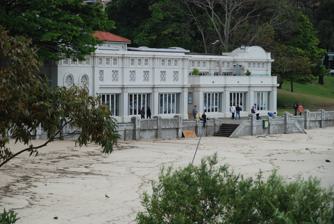
Building: Balmoral Bathers Pavilion
Country: Australia
Year built: 1929
Historic site in New South Wales, Australia Balmoral Bathers Pavilion Balmoral Bathers Pavilion, 2007 Location The Esplanade, Balmoral , Mosman Council , New South Wales , Australia Coordinates 33°49′21″S 151°15′03″E / 33.8224°S 151.2509°E / -33.8224; 151.2509 Built 1928–1929 Architect Alfred H. Hale, Mosman Council Architect & Building Surveyor Owner Mosman Council New South Wales Heritage Register Official name Balmoral Bathers Pavilion Type State heritage (built) Designated 2 April 1999 Reference no. 760 Type Pavilion Category Recreation and Entertainment Builders Girvan Brothers, Master Builders. Location of Balmoral Bathers Pavilion in Sydney Show map of Sydney Balmoral Bathers Pavilion (Australia) Show map of Australia The Balmoral Bathers Pavilion is a heritage-listed former bathers' pavilion and now retail building, cafe and restaurant located at The Esplanade, Balmoral , New South Wales , a suburb of Sydney , Australia. It was designed by Alfred H. Hale, the Mosman Council Architect and Building Surveyor and built from 1928 to 1929 by Girvan Brothers, Master Builders. The property is owned by Mosman Council. It was added to the New South Wales State Heritage Register on 2 April 1999. History Balmoral Bathing Pavilion was the product of a surge of interest in swimming that had begun in the 1890s. An increased public interest in swimming and the establishment of swimming clubs with a focus on competitive activities had encouraged a growth in baths and club facilities around Sydney . This led to demands for better beach access and better facilities for swimmers in the harbour and beachfront municipalities. To cater for the crowds flocking to their beaches, councils endowed with good beaches had to provide the desired facilities to keep up with the competition of neighbouring councils. In response to this beach culture and the expectation of more amidst the increasing affluence of the 1920s, councils built a rash of new sea walls, tidal walls, sea pools, change rooms, kiosks and facilities which have become so much a part of the identity of their locations, including Mosman's. This culminated with the grand pavilions of the 1930s, such as those at Balmoral and Bondi , which were completed during the darker days of the Great Depression . The 1920s and 30s saw great physical change at Balmoral beach. By the end of the 1930s the foreshores of Hunters Bay had been secured in public ownership through the exercise of new local government powers by Mosman Council and council funds had been committed to extensive improvements in the facilities and setting of new beach reserves. The Bathers Pavilion was constructed during 1928 and 1929. It stood on land that had previously been surveyed and developed for private residential lots. Resumptions during the 1920s brought it back into community ownership in such a way that the building eventually stood partly on dedicated public recreation land and partly on land owned in freehold by Mosman Council. The pavilion was designed by council architect and building surveyor, Alfred H. Hale. It had to meet with public requirements as well as be an ornament to the beach. Financing of the pavilion was a serious matter. In 1927, Council had gratefully accepted a donation of twenty pounds towards the construction of a "shelter pavilion" from FLR Ford. They had hoped that by publicising this offer others would be induced to follow the example, this does not appear to have happened. Girvan Brothers, Master Builders', tender of A£ 10,450 for construction of the pavilion was accepted on 24 July 1928, and the foundation stone was laid on 21 August 1928 by Alderman Harry Carter . In total, the construction of the Pavilion required Council to raise a loan of A£12,000, which was secured with the Commonwealth Bank at 6 per cent interest. The pavilion was officially opened on Wednesday 20 February 1929 by Mayor Alderman A. Buckle before a large gathering of citizens and visitors. These included Sir Thomas Henley and mayors of Lane Cove and North Sydney . Council intentions for the pavilion were brisk and business-like. It decided to lease the pavilion rather than manage the complex, considering that it would be difficult to maintain proper supervision and may become a financial burden. Tenders were called for a three-year lease of the pavilion from 21 February 1929. Mr R. C. Shearer, owner of the Balmoral Swimming Baths was announced as the successful tender. Tenders were also announced for the sub-lease of a portion of the pavilion for the sale of refreshments. This met with opposition from Balmoral shopkeepers. The new structure had not been entirely completed by the occupation of Mr Shearer and his business. Five pounds was deducted from his first rent installment by way of compensation for the inconvenience. He was further compensated for loss associated with damages sustained to clothing due to leakages in the roof. It is thought this may have referred to the caretakers' quarters. In 1932 tenders were called for alterations to the pavilion but plans, specifications and particulars have not survived. Tenders were called every three years for the lease of the building. Again no specific documentation relating to this survives. A sharp decline in use of the building's changing facilities saw council invite tenders for the use of the Balmoral Bathing Pavilion that were "in a manner compatible with the Balmoral area". A tender by Mr M. Knaef for a fifteen-year lease on the building that provided for its use as a restaurant in addition to the maintenance of the changing facilities was accepted by the council in 1967. The lease contained many clauses to establish that unless written consent was given, the building was not to be used other than as the Bather's pavilion, changing rooms, kiosk, and licensed restaurant with attendant facilities. In 1969 Mr Kanaef sought a ten-year extension to the current lease to cover his financial position. Mr Knaef did not commence work on the building until November 1969, but established his well known Misha's Restaurant, which was to confirm the pavilion's new status as a different kind of landmark. There was some community concern over the 1969 remodeling proposal and it became necessary for council to issue statements to quell these concerns. In 1986 the lease was transferred to Mr I. J. Boles of the Boles Group of Companies who purchased Misha's Seafood Restaurant Pty Ltd. Subsequently, some improvements were made. In August 1988 the lease was transferred to Victoria Alexander and Andrew Joseph who established Balmoral Bathers' Pavilion Pty Ltd. Major improvements were proposed, again sparking considerable local debate and controversy over the future of the building and its context. In 1989 Balmoral Bathers' Pavilion Pty Ltd lodged a Development Application seeking approval of the conversion of the pavilion into a ground floor restaurant with a private hotel of serviced apartments and conference facilities spread over the first floor and a new partial second floor. The site's zoning as Open Space Recreation (6a) would prevent this development. A Local Environment Plan (LEP) would be required to alter this. Council would also need the consent of the Lands Department, partial owner of the site, to advertise the proposal. The Department of Lands gave its consent for exhibition of the proposal and a draft LEP was prepared and exhibited in 1990. Two submissions were received, both against the proposal. Consultation with the Department of Planning resulted in the decision that the draft plan could not proceed. In the meantime, the council had found that the division of ownership of the site might constitute a legal impediment to the Plan. Some 1,500 square metres (16,000 sq ft) of the site under the Department of Lands' ownership was resumed in order to bring the entire pavilion under Mosman Council's control and it was rededicated to public purposes. This was finally effected in 1993, bringing the building into complete council ownership. By this time controversy over the building's fate had increased and on 8 June 1993 a public meeting voted to enlist the Heritage Council's assistance in placing a Permanent Conservation Order (PCO) on the site. The order was made on the 27 August 1993. Description Pavilion, 2012 The pavilion is a two-storey, rendered brick construction of classic Mediterranean influence employing elements and finishes common to the "Spanish Mission" style . It is a broad, shallow U-shape - effectively an indented rectangle - opening onto the Esplanade on what is now perceived to be its rear western elevation, with its base, the eastern "front" elevation towards the Promenade. Central doorways in these major facades effectively divide the building into two halves. The building appears as a massive white pavilion surrounded by trees of the reserve which tend to screen the building from the Esplanade.. The cornice line of the walls is straight except for the curved parapets which denote each corner. A low central tower roofed with orange terracotta Marseilles tiles and notable for its leaning central flagpole, is set back to the western side where it surmounts the original central entry door. The building's elevations are divided into bays by plain attached pilasters . The longer elevations, divided by the central doorways, are arrayed as two ranges of four bays each. The shorter north and south elevations are respectively four and three bays each. At the north-east corner of the building the range of east facing bays north of the central passage are set lower than the remainder of the building, where the structure is set down to a single storey over a narrower bay of the northern elevations. Externally, the solid elevations are relieved by arched and grilled openings to the principal corner bays outlined by render mouldings and a frieze of screened openings. Cement grilles encircle the entire perimeter and reappear as spaced single openings in the lesser bays of the facades. Some timber joinery features in multi-paned, double-hung and fixed roundhead windows in the bays either side of the western entrance door and in the eastern facade's lower range of bays to the northern end. The southern range of the eastern facade features two recently modified bays of timber-framed and pivoting glazed doors with banks of louvre glass at each end. These are full height opening to modified base of two continuous steps of plain concrete. The concealed roof of the building is partly modern metal decking and partly a fibreglass-reinforced membrane covered concrete slab over the two storey areas. The single storey areas are trafficable roof decks covered by gravelled bituminous membranes and surrounded by parapet walls. Internally the building has a reinforced concrete structural frame sitting on a concrete base floor. The footings of the floor are essentially unknown. Off-form concrete posts support the first floor slab which has integral primary and secondary beams, bearing upon the solid brickwork outer walls, whose inner face is exposed and painted or colourwashed. The exterior walls appear to be solid brickwork reliant on their render coating for resistance to water penetration. The soffit of the upper floor slab is exposed and now painted off-form concrete, bearing the lines of the boards employed in its formwork. The floor surfaces are variously covered with cement and bituminous or granolithic toppings and painted. Sloping floors at each level to the central courts where edge drains and sumps collected the water to convey it away deal with the problem of incoming stormwater caused by the central light courts in the change areas. The condition of the building is poor. Modifications and dates c. 1929 - Boy's change area converted to shop - may relate to 1929 sub-lease for sale of refreshments. - probably first change. Changes prior to the 1970s restaurant conversion have been minor. More substantial, piecemeal changes have been made since the establishment of the restaurant. Extensive modifications have been made to the spatial arrangement of the interior of the ground floor, with partitionings of studwork and masonry, which effectively mirror the changes made to the interior over what is now more than twenty years of adaption. The upper level has been less modified. Heritage listing The pavilion is of significance to Mosman, Sydney and NSW for its association with the development of the Mosman Municipality and in particular, the ensemble of buildings, structures and landscape which together comprise the Balmoral Beach reserve. The reserve is an important example of the community acquisition and development of beachfront lands for public recreation and amenity purposes which took place during the 1920s and 30s, sometimes as unemployment relief schemes. In its design and construction, the building is an important representative of its type, reflecting the architectural taste, construction economies and social mores of its day. Balmoral Bathers Pavilion was listed on the New South Wales State Heritage Register on 2 April 1999 having satisfied the following criteria. The place is important in demonstrating the course, or pattern, of cultural or natural history in New South Wales. The Pavilion was a modern, up-to-date building that was evidence of the young community's commitment to the enjoyment and promotion of its natural beauty and attractions for a growing, confident population. Historically it represents the community's view of itself and new challenges civic leaders were faced with when charged with the responsibility of places of natural beauty. The pavilion represents architectural fashion and the search for new architectural expressions appropriate for the climate and can be associated with the 1920s and 30s boom in sea bathing. The place is important in demonstrating aesthetic characteristics and/or a high degree of creative or technical achievement in New South Wales. Although prejudiced by its poor condition and the various unco-ordinated changes to its exterior, the Pavilion comfortably guards and dominates the northern end of the beach. It forms an emphatic reference point for the beach and the northern end of the promenade, as well as a more immediate landmark for those on the sand in front. From the harbour it is a clear landmark and a familiar shore marker and identifier of Balmoral at all hours due to its distinctive profile, scale, size, colour and night-lighting. It is part of the character and aesthetic experience of the Balmoral shoreline. The scale is reconciled with that of other nearby structures and features of the reserve through its surrounding screen of mature trees. The place has a strong or special association with a particular community or cultural group in New South Wales for social, cultural or spiritual reasons. It is probable that the Pavilion means many different things to those who know and use the reserve. The building is partly emblatic of the struggle to retain public access to the Harbour foreshores and has long been a part of Balmoral Reserve's sense of place - that local identity which residents and visitors alike venerate and wish to retain in the face of increasing visitor numbers. The place has potential to yield information that will contribute to an understanding of the cultural or natural history of New South Wales. The principal capacities of the Pavilion to contribute to history and science must reside within the historical and archaeological information that its fabric retains. Its construction technology and condition may also be of some research interest, particularly in regard to building practices such as concrete construction. Its research potential could not be said to be exhausted. The place possesses uncommon, rare or endangered aspects of the cultural or natural history of New South Wales. Few buildings of its type were architecturally as ambitious, large or as pleasingly sited. Many have been demolished or substantially modernised/ upgraded whereas the Balmoral pavilion retains its earlier fitout in part. The place is important in demonstrating the principal characteristics of a class of cultural or natural places/environments in New South Wales. An optimal example of its "genre", valuable for its qualities and survival in a condition indicative of its original condition, arrangement, use and setting. See also Wikimedia Commons has media related to Balmoral Bathers Pavilion . Architecture portal Bondi Pavilion Bondi Beach Cultural Landscape References